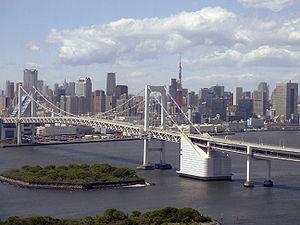
Une ville mondiale, ville globale ou ville-monde sont différentes appellations pour désigner une ville qui exerce des fonctions stratégiques à l'échelle mondiale, un centre qui organise des flux et s'inscrit dans des réseaux, un pôle de commandement dans la mondialisation.